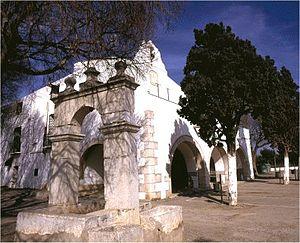
Benicarló, en valencien et en castillan, est une commune d'Espagne de la province de Castellón dans la Communauté valencienne. Elle est située dans la comarque de Baix Maestrat et dans la zone à prédominance linguistique valencienne. Elle fait partie de la mancomunidad de la Taula del Sénia.